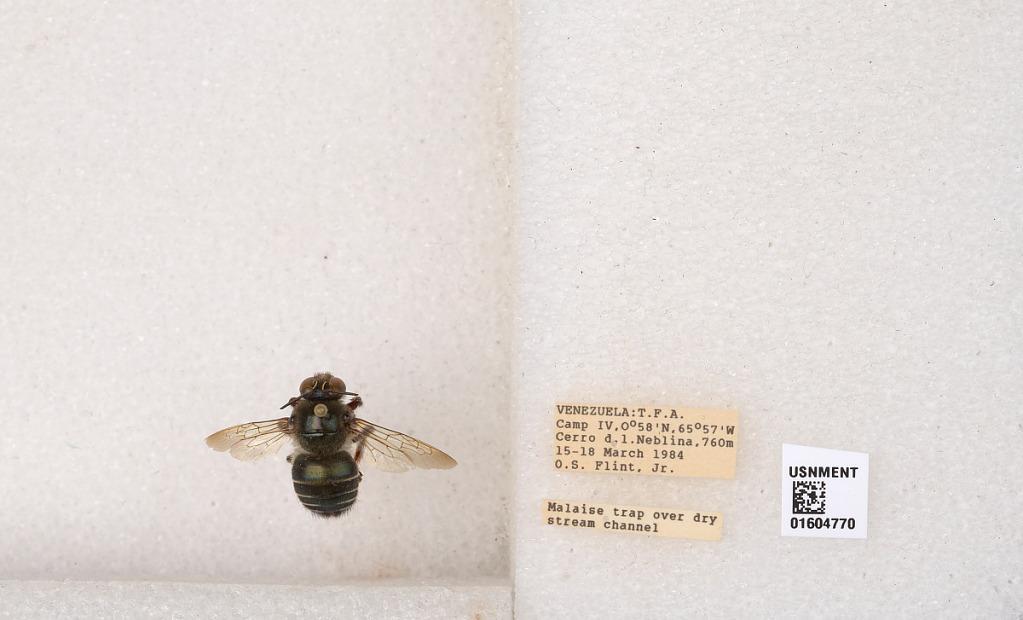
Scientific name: Xylocopa (Schonnherria) viridis Smith
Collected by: O. Flint
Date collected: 1984-3-15
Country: Venezuela
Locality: T.F.A. Camp IV, Cerro de la Neblina, Malaise trap over dry stream channel